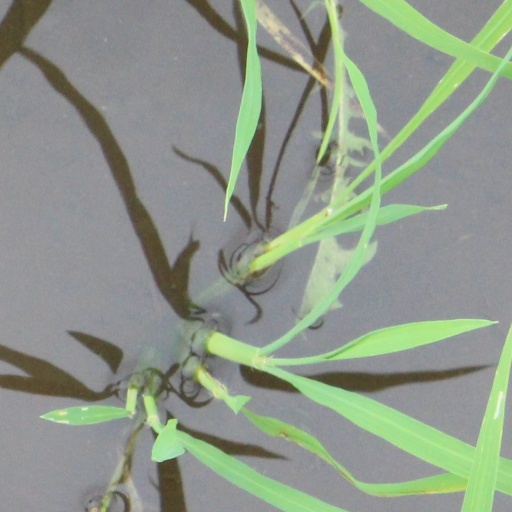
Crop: rice